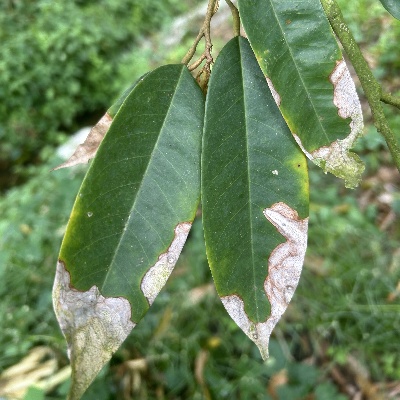
Label: Leaf_Colletotrichum